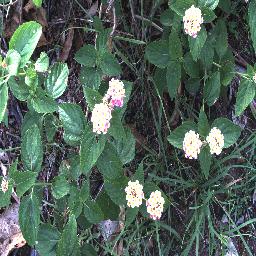
Label: lantana